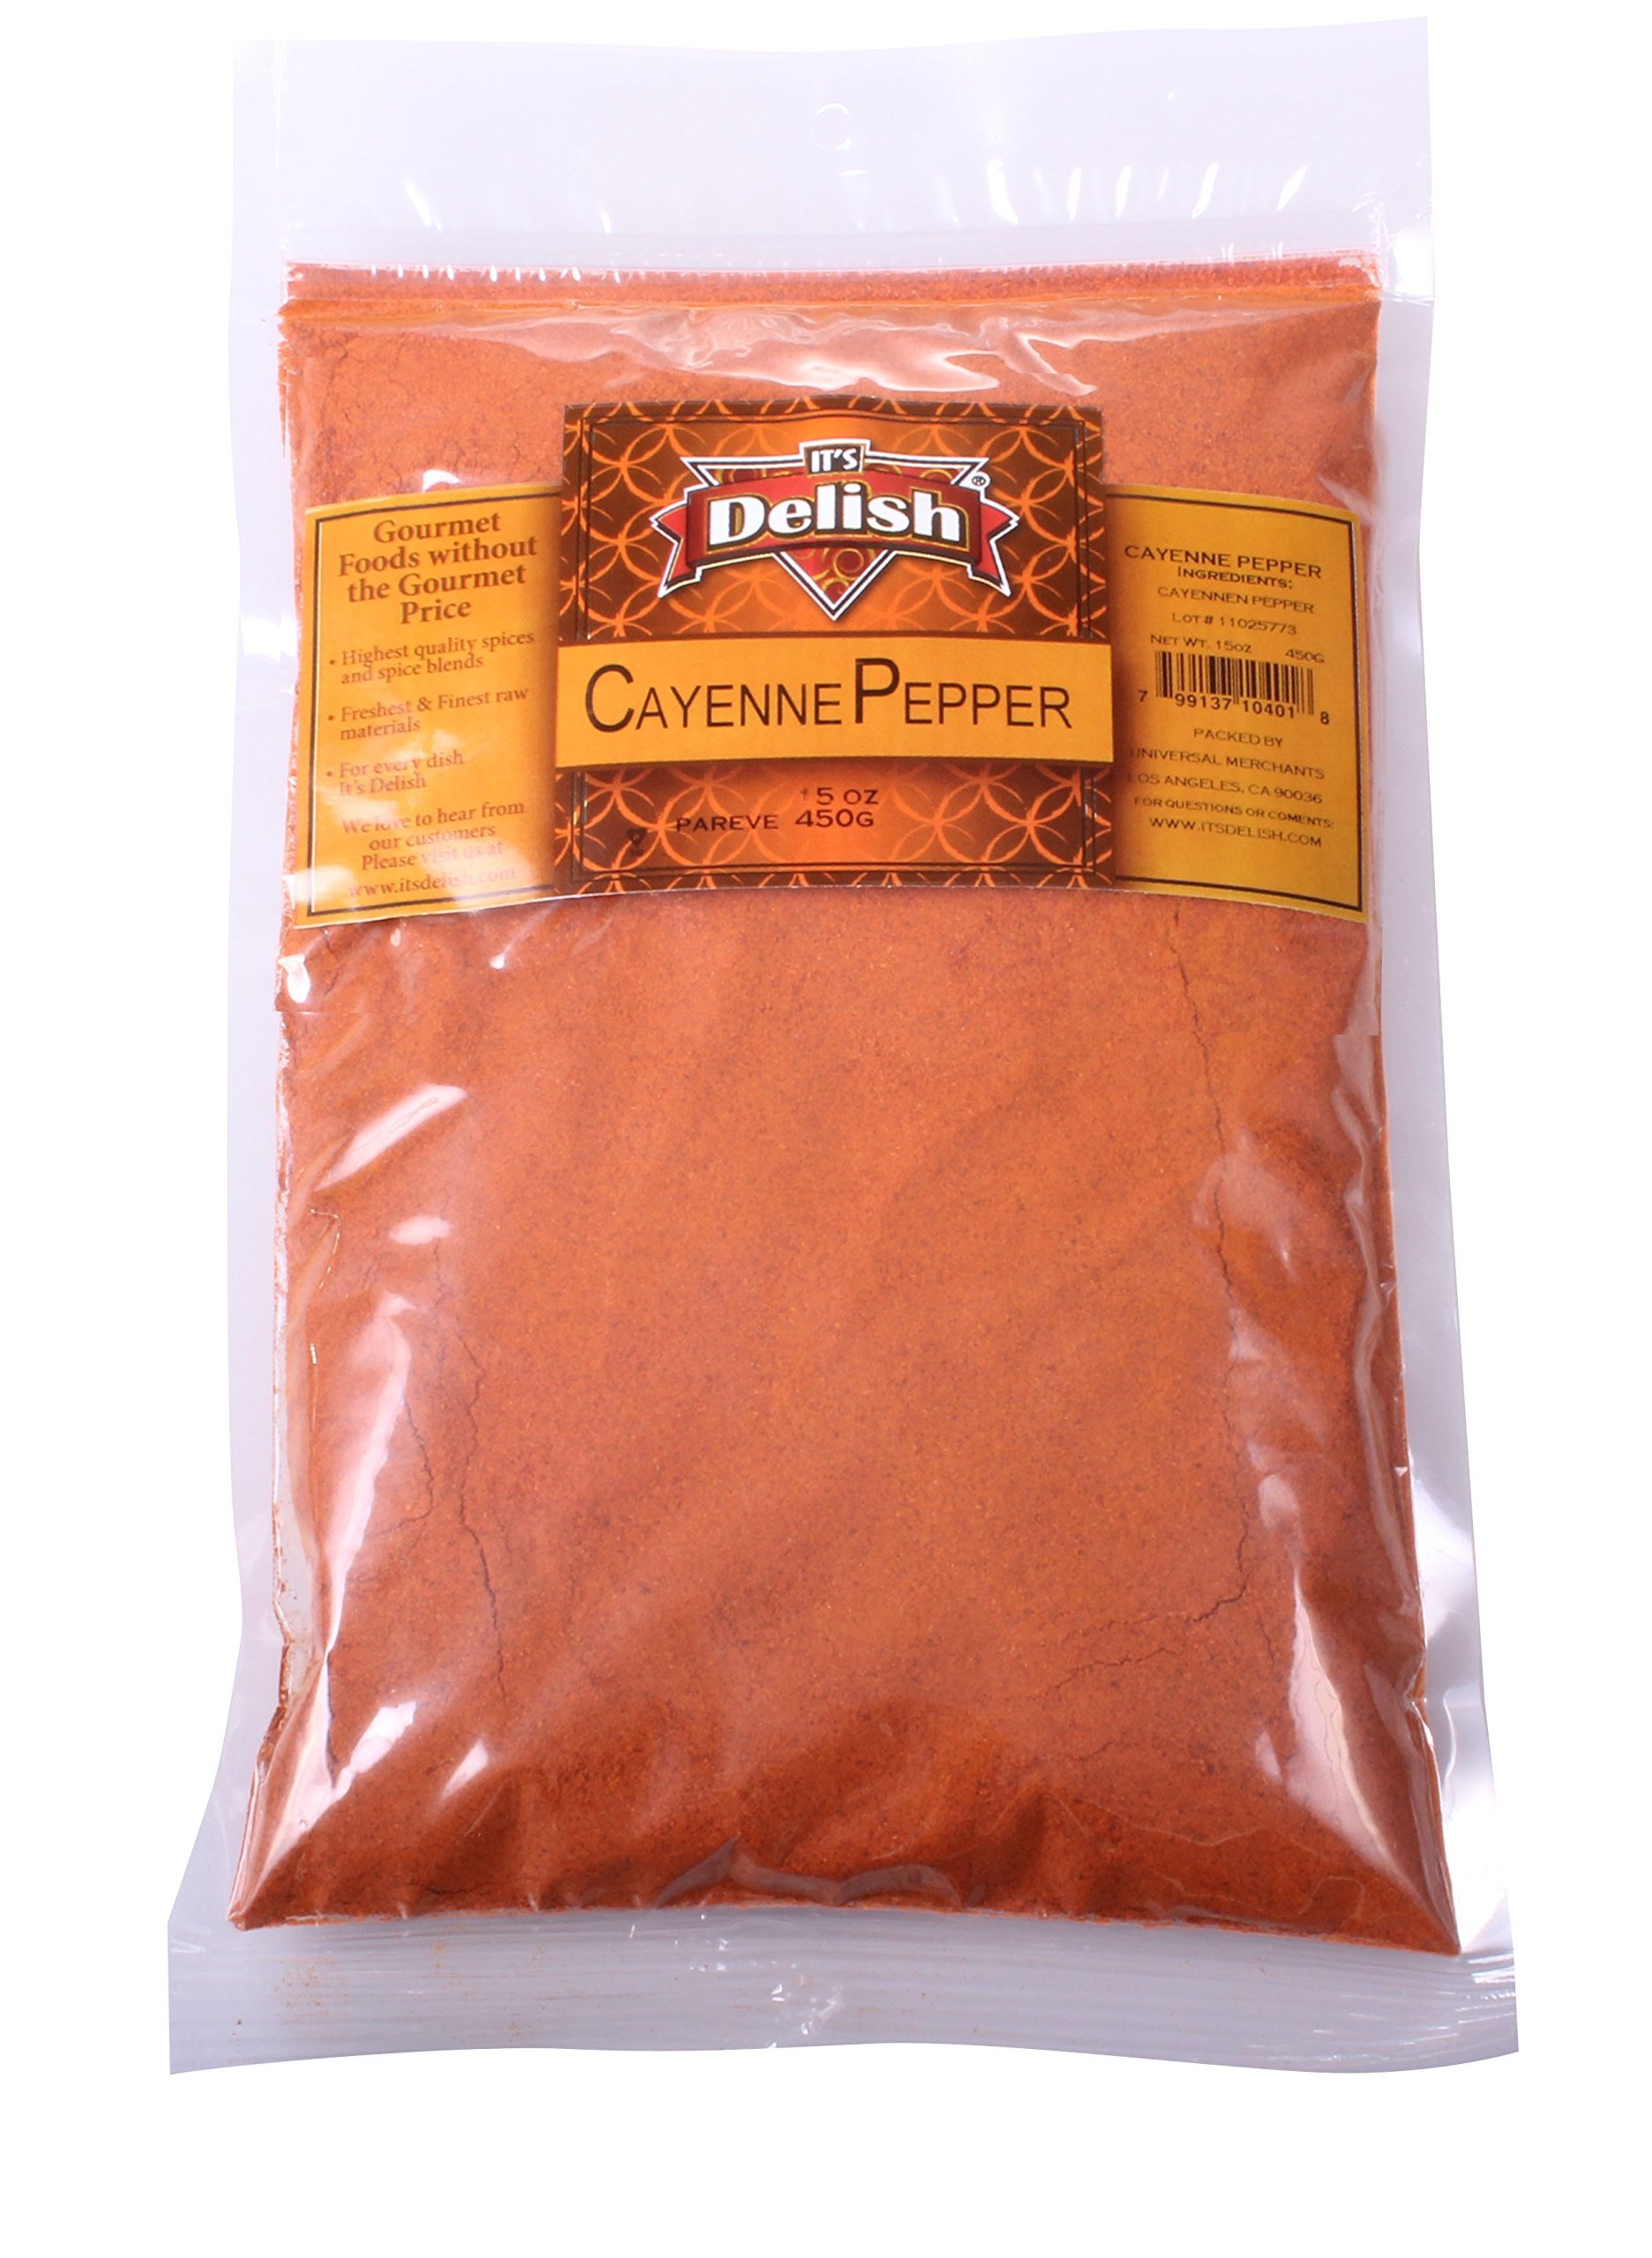
Item Name: Cayenne Pepper Powder by It’s Delish, 5 LBS Bulk Bag | All-Natural Red Pepper Powder for Cooking, Camping, and Meals | Kosher and Non-GMO
Bullet Point 1: CAYENNE PEPPER POWDER: Spice up your recipes or refill old spice bottles with this cayenne pepper powder from It’s Delish. Cayenne pepper features a few health benefits like boosting metabolism, lowering blood pressure, and preventing heart disease.
Bullet Point 2: SEASON YOUR MEALS: If you are looking to add extra flavor to your recipes, a small amount of cayenne pepper will give plenty of heat to your food. Cayenne pepper is full of antioxidants that protect cells from free radicals and boost your overall health.
Bullet Point 3: BOLD TASTING SPICE: 40,000 heat units - This intense and bold seasoning is sure to bring flavor to bland or tired food. Change up your recipes by adding this fiery spice to your soups, stews, curries, ramen, and other dishes. A little goes a long way to transform the taste of a dish.
Bullet Point 4: BULK SIZE AND VALUE: This red pepper powder comes in bulk sizes for more value and can last up to 4 years if stored properly. Our cayenne is certified kosher and completely natural with no additives or fillers like MSG.
Bullet Point 5: QUALITY & KOSHER: A family-owned business based in California, It’s Delish produces gourmet goods including candies, nuts, fruits, trail mixes, and spices; for the past two decades, our company prides itself on innovation, quality, value, and service.
Product Description: <p></p><b>Cayenne Pepper Powder by Its Delish, 5lb Bulk Bag </b> <p></p> Spice up your recipes with cayenne pepper powder from It’s Delish. With only a slight amount of this red pepper, transform your meals from bland to grand. The bold taste helps clear sinuses and tingles on the tongue. Cayenne is a popular spice in a variety of cuisines made from red hot chili peppers. It is also a key ingredient in a variety of hot sauces, particularly those employing vinegar as a preservative. Also, Cayenne pepper, by weight, is high in vitamin A. It also contains vitamin B6, vitamin E, vitamin C, riboflavin, potassium, and manganese thus giving it many health benefits. <p></p>At 40000 heat units, our cayenne pepper lends an astonishing heat to many types of foods, like curry, wings, stir fry, stew, and even as a garnish, so starting with a small amount is definitely recommended! Cayenne pepper is often spread on sandwiches or similar items to add a spicy flavor. Enjoy this wonderful spice in sauces, dips, soups and meats etc. Bon Appetit!<p></p><b>About It's Delish!</b> <p></p>It's Delish was established in 1992 and is located in North Hollywood, California. It's Delish is a food manufacturer and distributor who produces over 500 gourmet food products including licorice, sour belts, taffies, caramels, Jordan almonds, chocolates, nuts, fruits, trail mixes, spices, and the spice blends. It's Delish also produces organics and all natural products. We give you the opportunity to order from the factory direct!<p></p>It’s Delish! prides itself on the four pillars that are at the foundation of everything we do.<p></p>Innovation Quality Value Service
Value: 80.0
Unit: Ounce

Price: 31.99